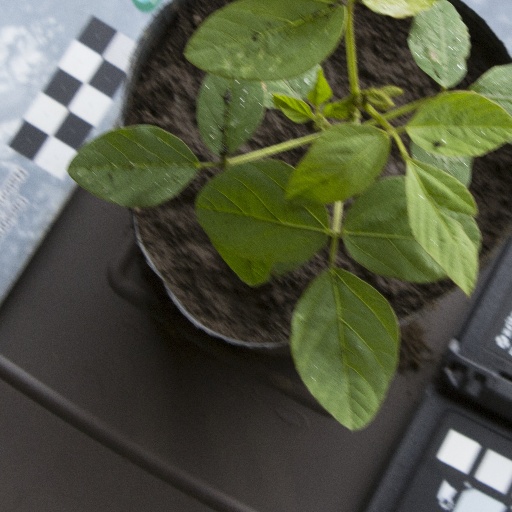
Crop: soybean